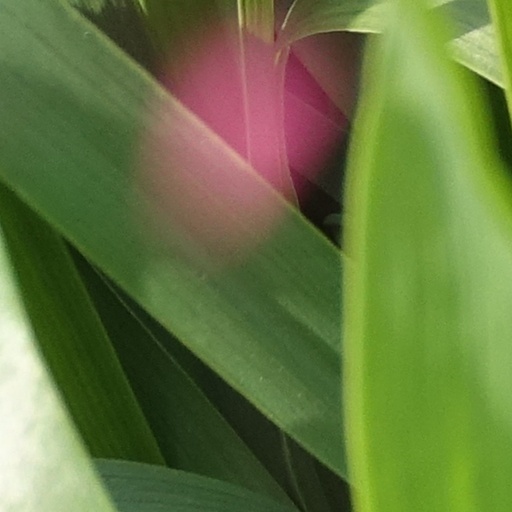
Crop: wheat